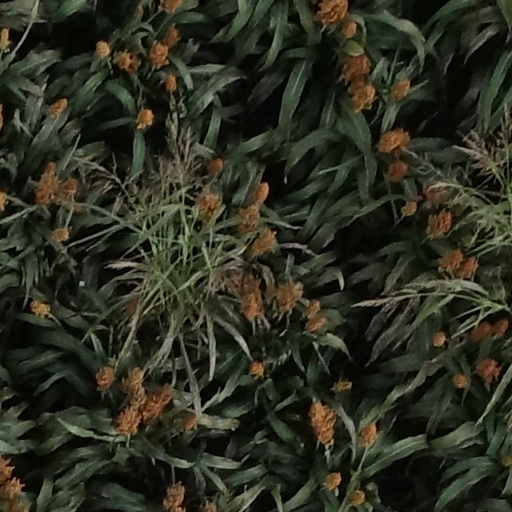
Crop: sorghum